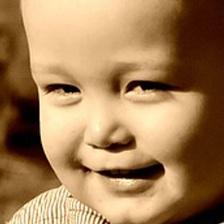
Label: faces